Hungary national football team

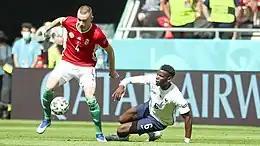
Szalai against Pogba of France, during Hungary's second group match of UEFA Euro 2020

The Hungary national under-20 team head coach Sándor Egervári was appointed as head coach for the senior side ahead of Euro 2012 qualifying in which Hungary were drawn against Finland, Moldova, the Netherlands, San Marino and Sweden. Hungary won six, drew one and lost three games as they finished the group in third place with 19 points. During the qualification process, in September 2011, Hungary reached the 27th place in the FIFA World Ranking, their highest position to date. At the end of the year, the national team played Liechtenstein as a commemoration of the recently deceased Flórián Albert, the only Hungarian football player to win the Ballon d'Or.